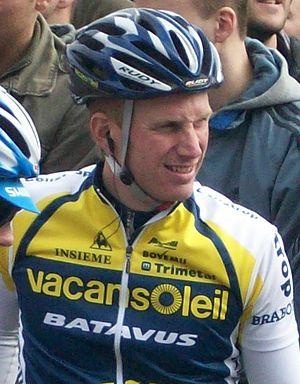
Lieuwe Westra, au Circuit Het Nieuwsblad 2009
Lieuwe Westra est un coureur cycliste néerlandais des années 2010. Professionnel de 2009 à 2016, il est notamment double champion des Pays-Bas du contre-la-montre.
L'équipe cycliste Vacansoleil-DCM est une équipe cycliste néerlandaise de cyclisme professionnel sur route. Créée en 2005 sous le nom de Fondas Imabo-Doorisol, c'était une équipe continentale jusqu'en 2008. Elle devient une équipe continentale professionnelle en 2009 lorsque Vacansoleil devient sponsor principal, puis une UCI ProTeam en 2011. Elle disparaît à la fin de la saison 2013.